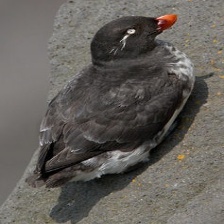
Species: PARAKETT  AUKLET
Scientific name: AETHIA PSITTACULA